Czapka

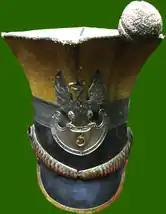
Czapka of the officer of 3rd Uhlan Regiment 1815-1831

Czapka (also spelt "chapka" or "schapska" ) is a Polish, Belarusian, and Russian generic word for a cap. However, it is perhaps best known to English speakers as a word for the 19th-century Polish cavalry headgear, consisting of a high, four-pointed cap with regimental insignia on the front (full name in Polish: "czapka rogatywka", initially: "konfederatka") to which feathers or rosettes were sometimes added.